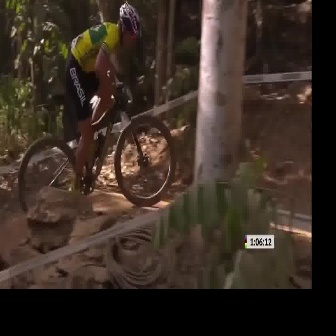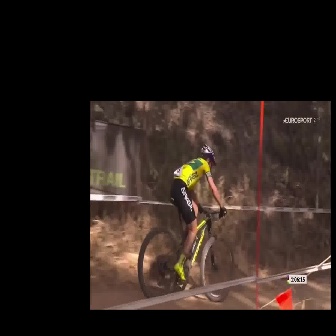
  Please identify the target specified by the bounding box [15,72,177,234] in the first image and locate it in the second image. Return the coordinates in [x_min,y_min,x_max,y_max] format.
Answer: [136,204,235,303]